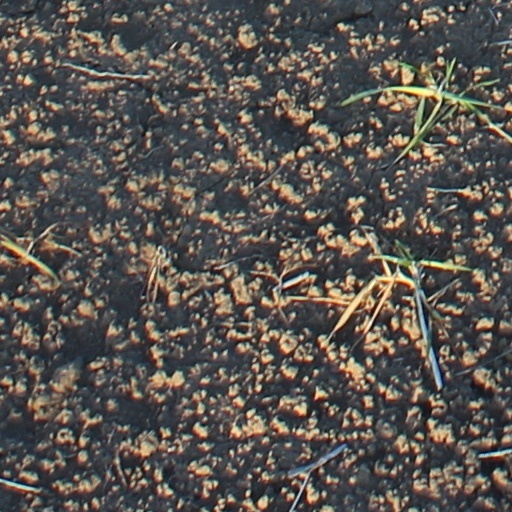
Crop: wheat